Steampunk

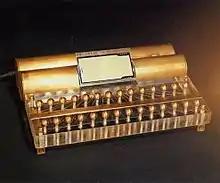
Aura Crystall Instrument – 1987 – by Marc van den Broek

Many of the visualisations of steampunk have their origins with, among others, Walt Disney's film "20,000 Leagues Under the Sea" (1954), including the design of the story's submarine the "Nautilus", its interiors, and the crew's underwater gear.